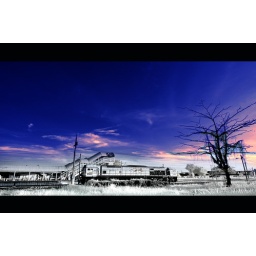
Beautiful Malaysia | train station in infra red